Rowan-Salisbury School System

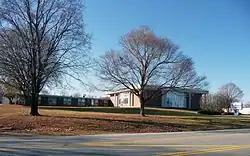
West Rowan High School

The Rowan-Salisbury School System has had two schools listed as Blue Ribbon Schools: West Rowan High School (1990–91) and China Grove Elementary School (1989–90).